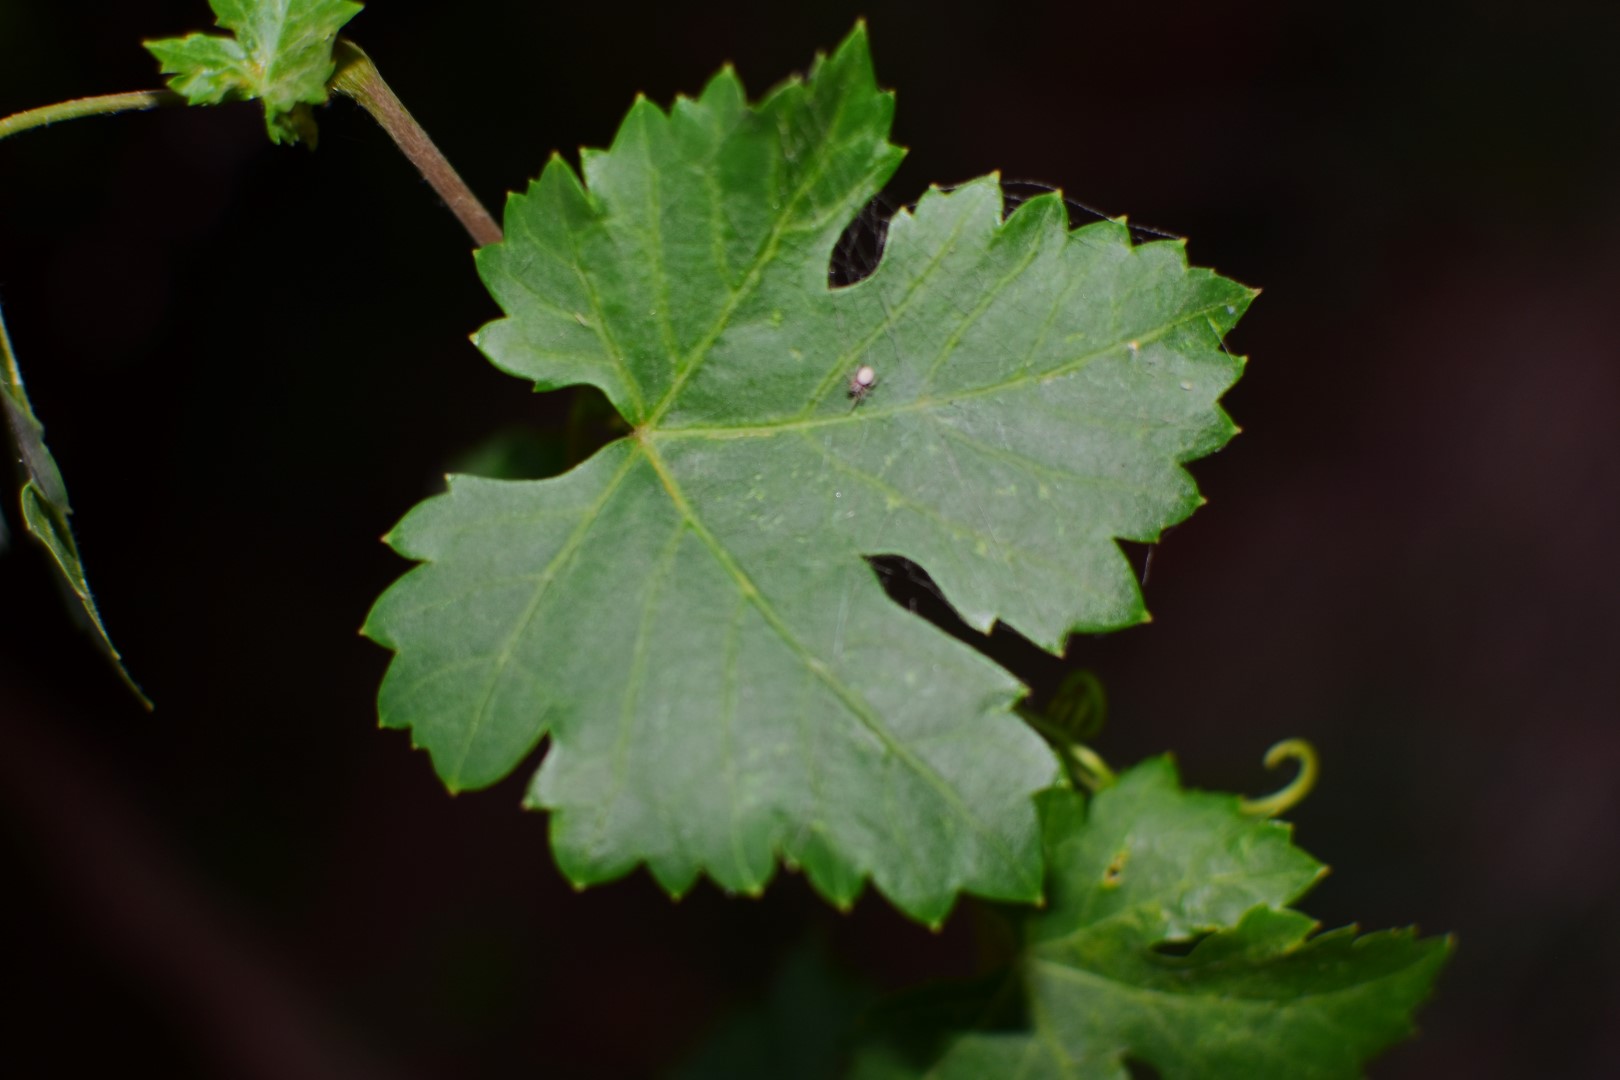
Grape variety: Aswud Balad